Jacobs Medical Center

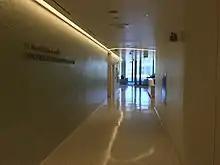
Entrance to the Vassiliadis Pavilion

The A. Vassiliadis Pavilion for Advanced Surgery has 14 operating rooms of 650 sq ft each. It occupies the second and third floors of the medical center and is named for Carol Vassiliadis' $8.5 million gift on behalf of her deceased husband Alkiviadis. The pavilion is staffed by 200 surgeons and provides technology to perform surgeries not possible elsewhere in the county. These include minimally invasive surgeries to treat cancer and obesity; microsurgeries to restore voice, hearing, and facial function; MRI-guided gene therapy for brain cancer; heated intraperitoneal chemotherapy for abdominal cancer; spine and joint reconstruction; and robotic surgery for several cancers. The technologies at work include the region's only four intraoperative MRI machines, which allow real-time imaging of tumors and gene therapies during surgery to ensure complete treatment, as well as the nation's only Restriction Spectrum Imaging technology, which color code brain fibers to better plan for complex surgeries in advance. The area also includes three Intensive Care Units with 36 private rooms.